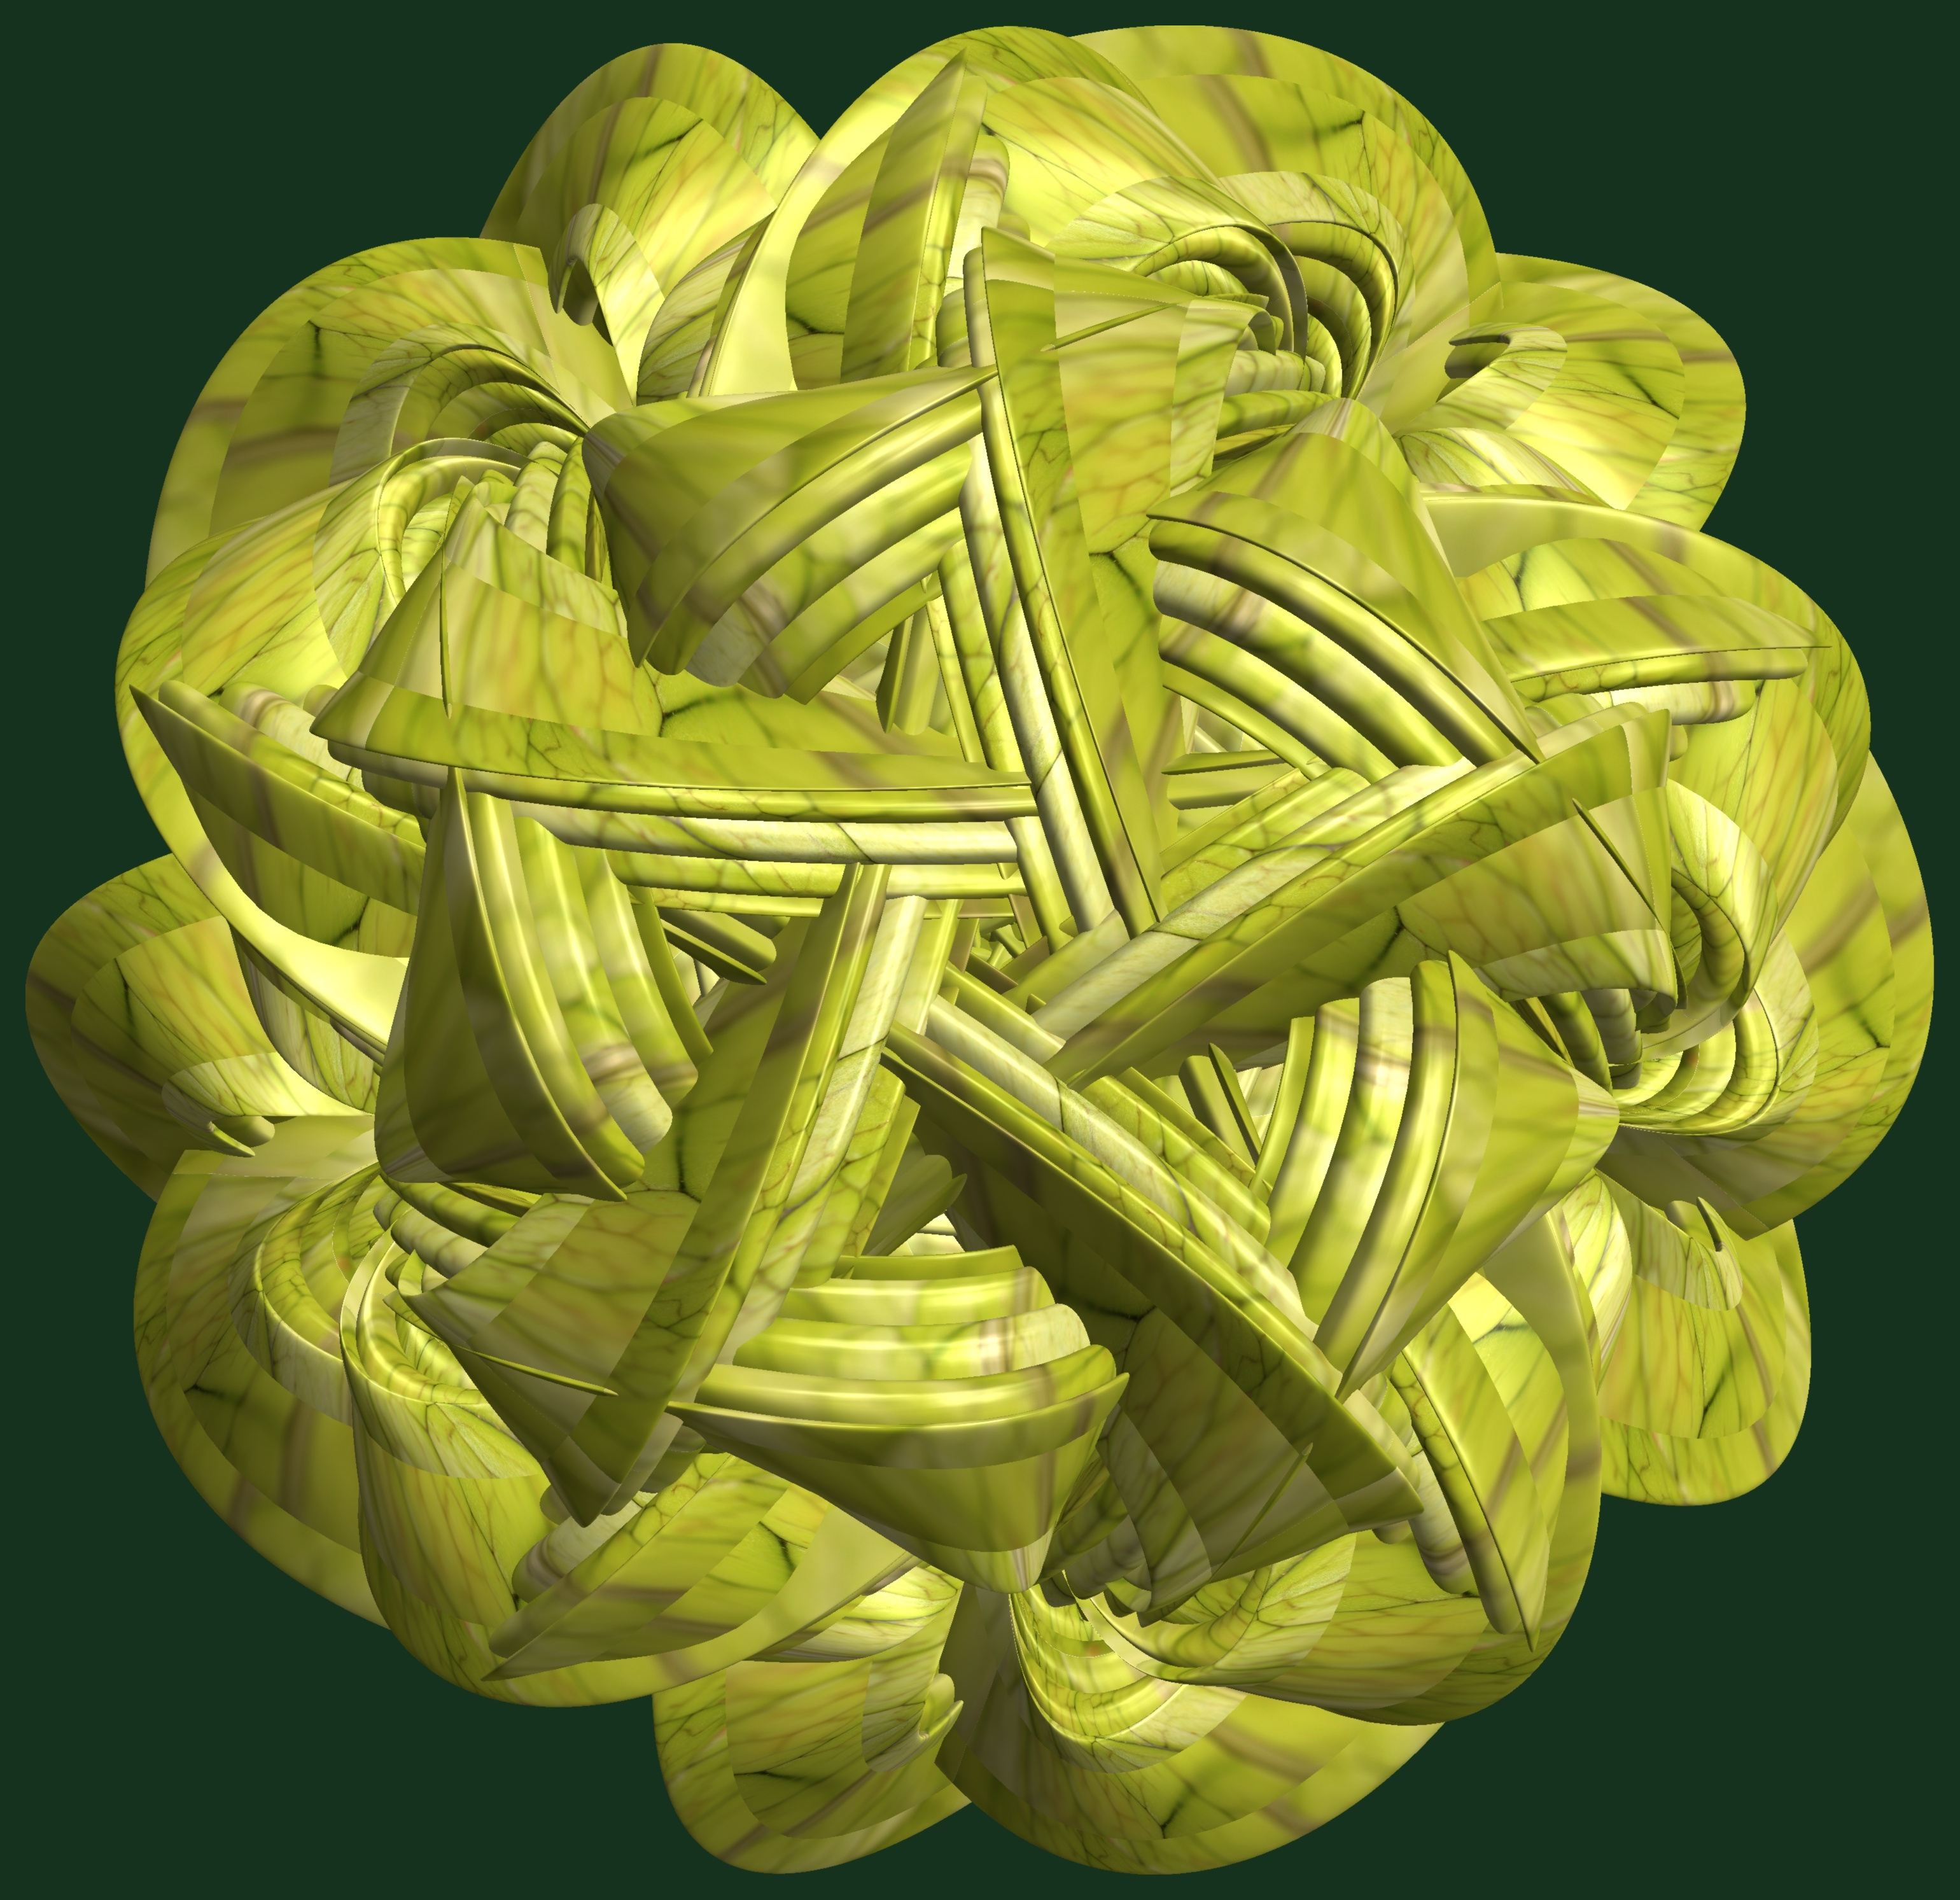
structure, plant, texture, leaf, flower, pattern, food, green, produce, vegetable, botany, yellow, cool image, design, symmetry, 3d, graphic, knot, brassica, torus, mathematica, cg, parametricplot3d, code, program, algorithm, abstruct, mapping, flowering plant, land plant